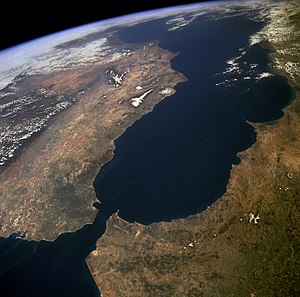
Middelhavet / Geografi
Middelhavet er et hav, der er forbundet med Atlanterhavet. Det er stort set helt omsluttet af Middelhavslandene; mod nord Sydeuropa og Anatolien, mod syd Nordafrika og mod øst Levanten. I nogle sammenhænge betragtes Middelhavet som en del af Atlanterhavet. Som regel ses det dog som et selvstændigt hav.